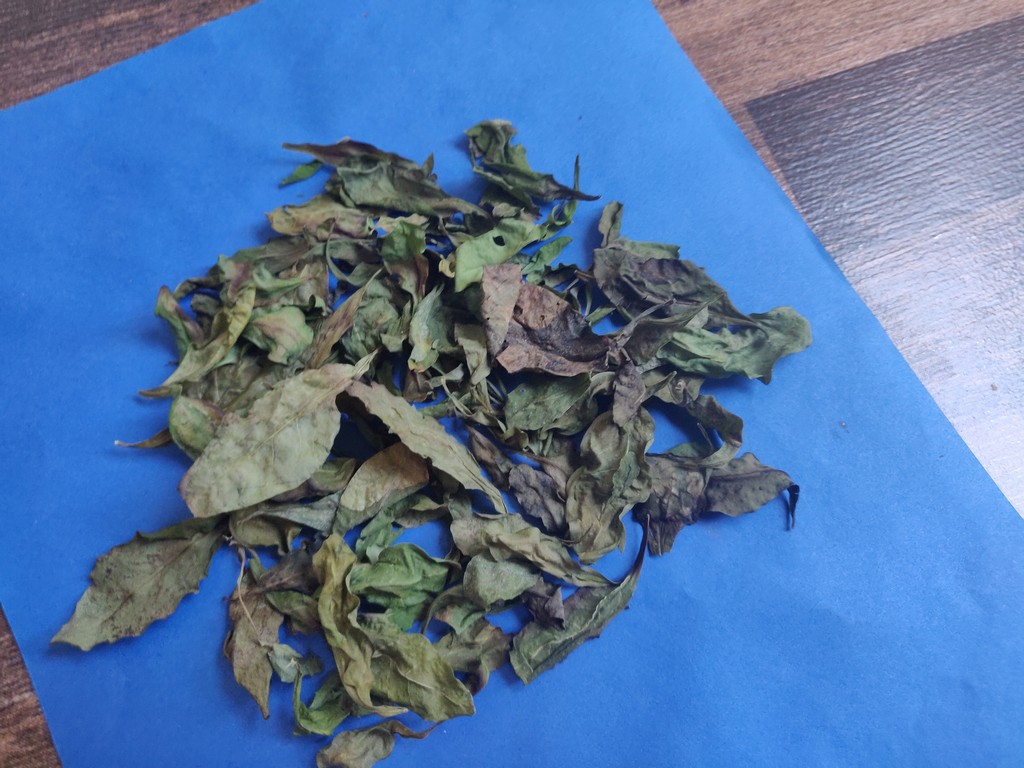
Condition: Dried
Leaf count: multiple
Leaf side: unknown